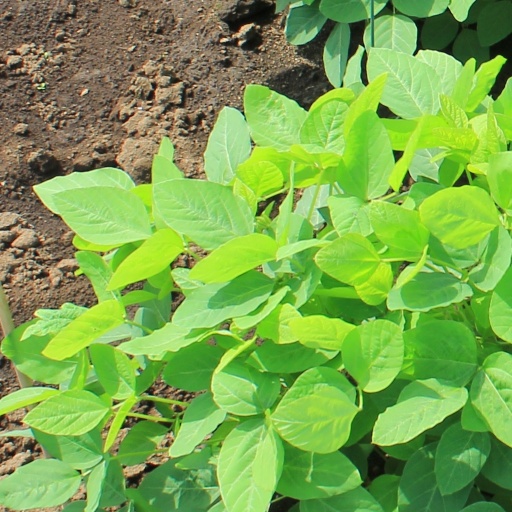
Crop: soybean